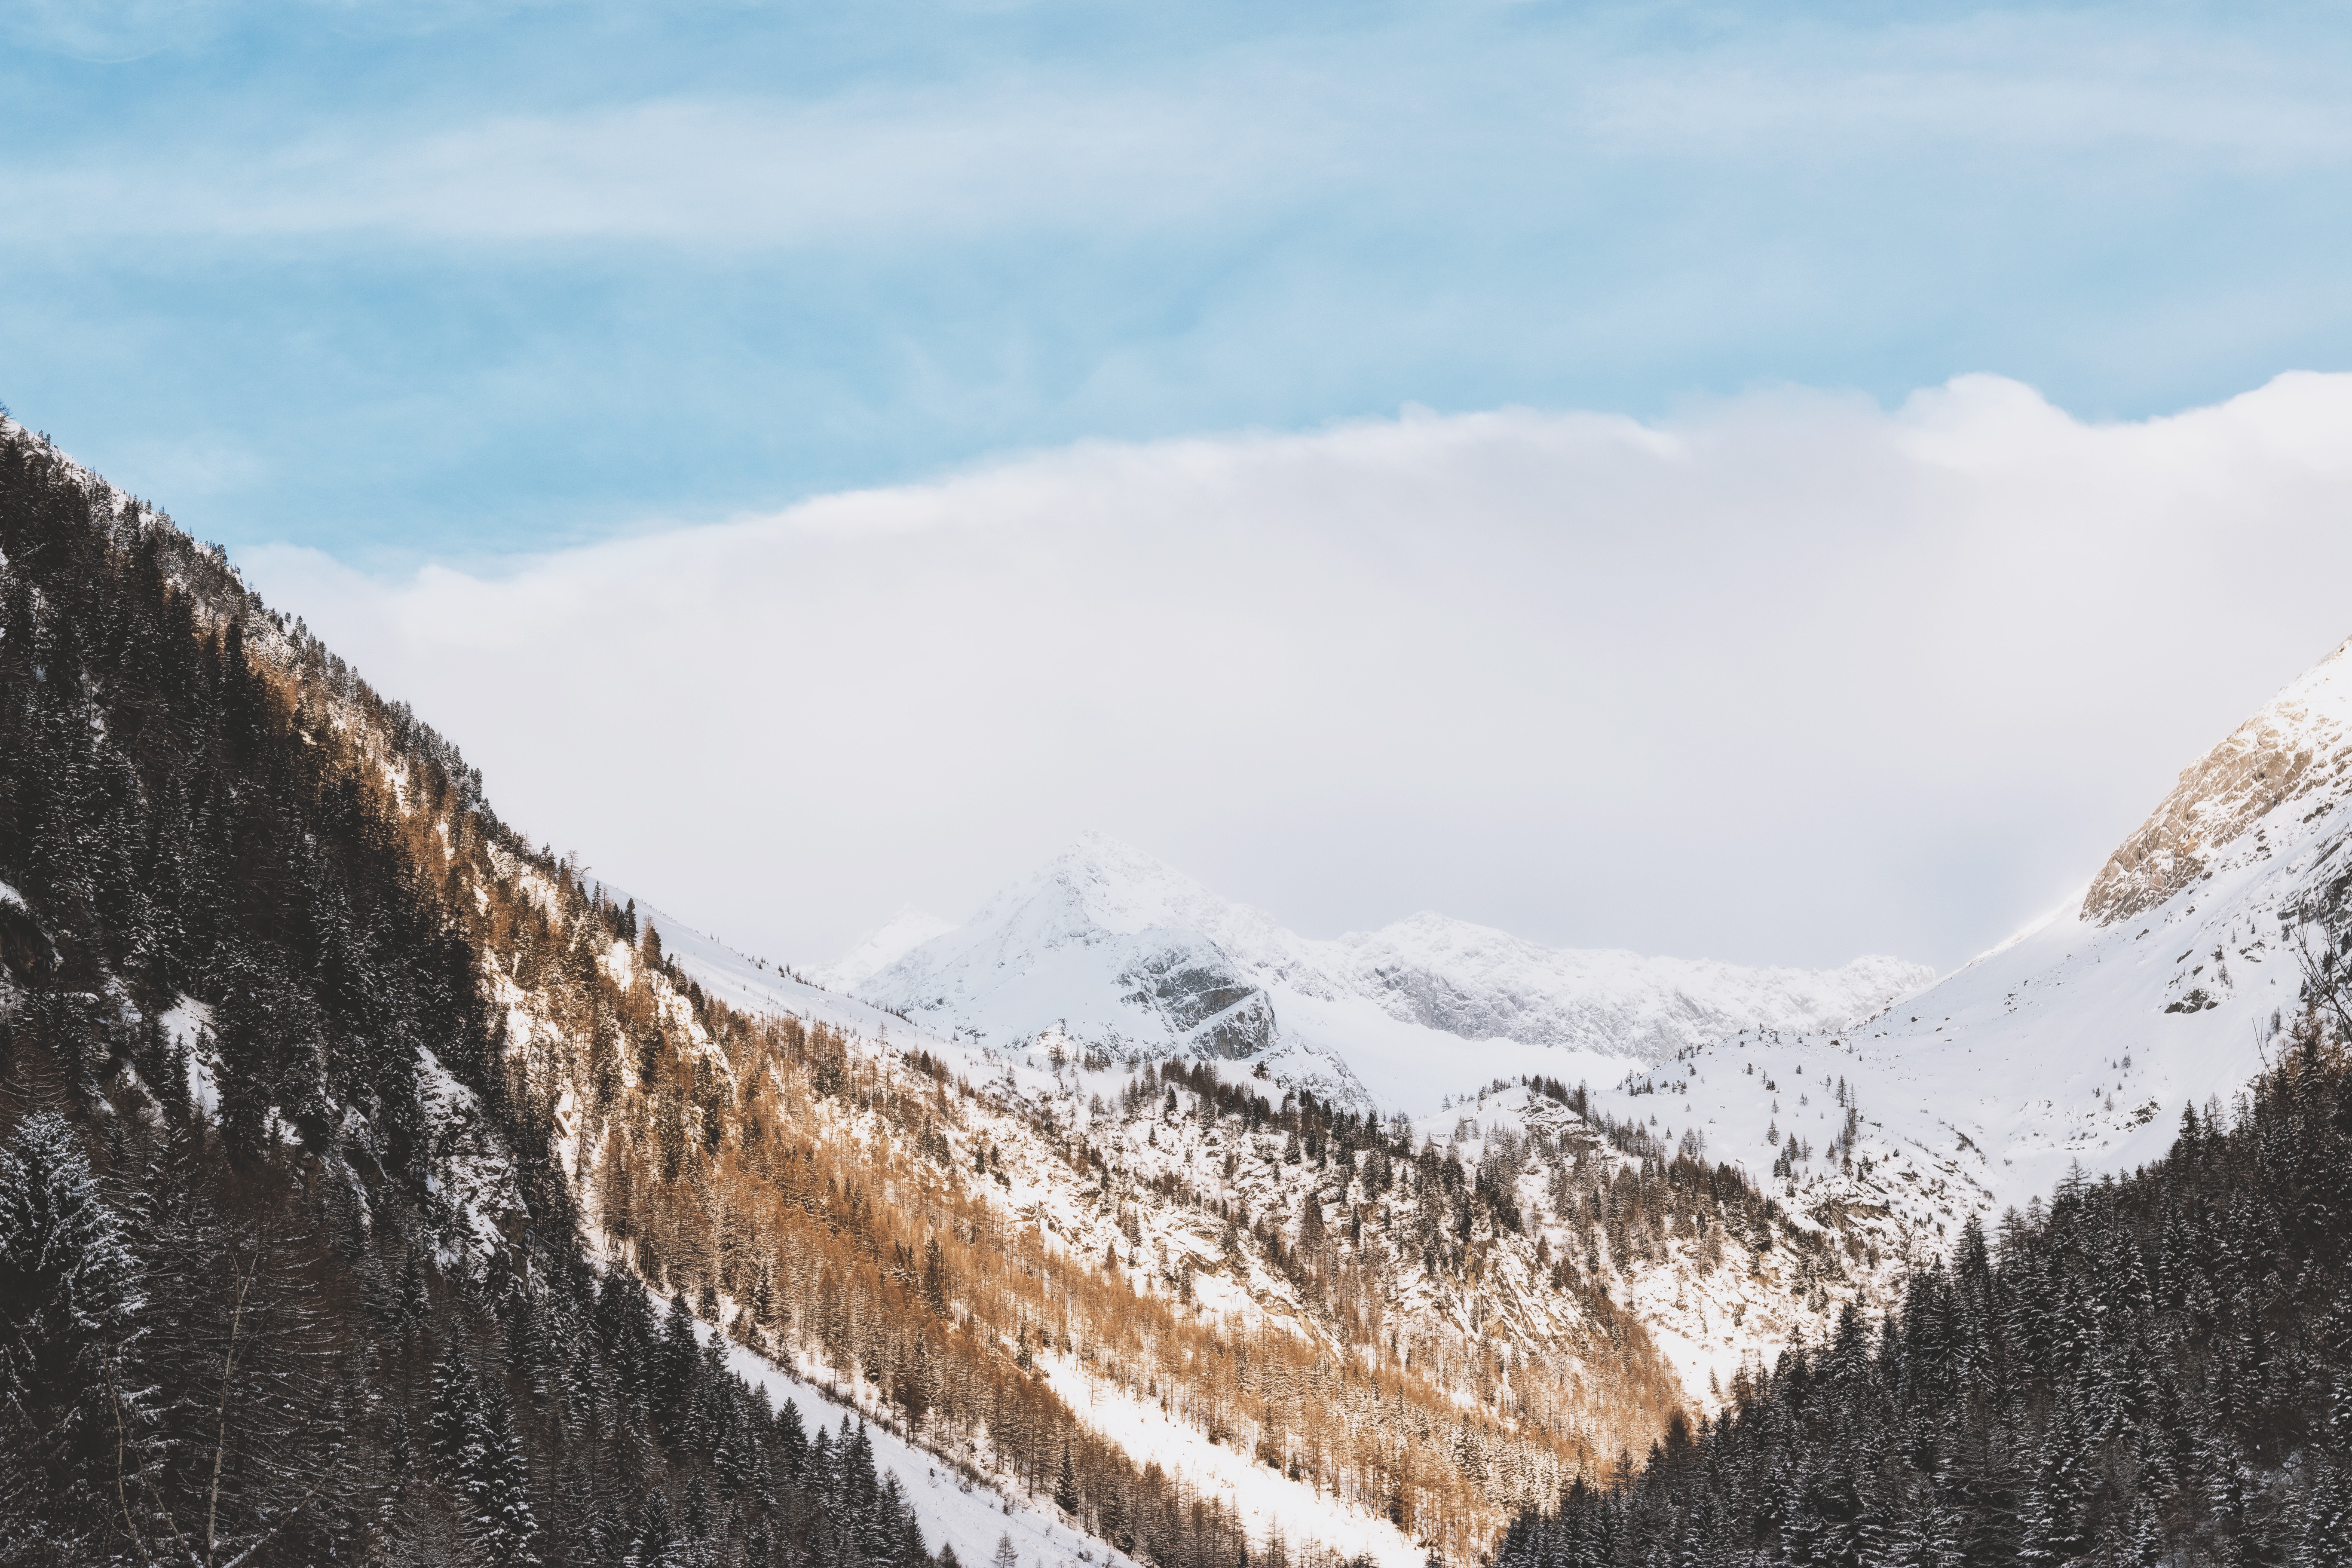
mountainous landforms, mountain, sky, mountain range, snow, ridge, geological phenomenon, hill, winter, slope, glacial landform, highland, geology, cloud, landscape, summit, fell, formation, alps, glacier, ice, hill station, terrain, cirque, national park, massif, mountain pass, road, valley, ice cap